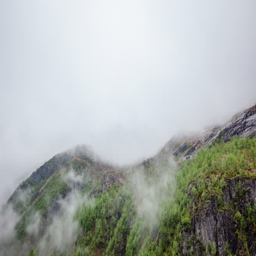
time lapse of fog and low clouds coming over a tree lined hillside